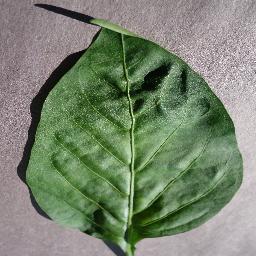
Label: Pepper,_bell___healthy